Joaquín Clausell

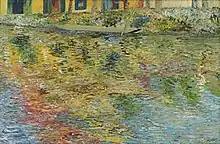
Canal de Xochimilco by the artist

Clausell is the son of José Clausell from Catalonia (now northeastern Spain) and Marcelina Franconis from Campeche, Mexico. His father immigrated to Mexico initially to work in shipbuilding with his brother Mauro, but later became a businessman in the city of Campeche. Joaquín was born Joaquín Quirico Marcelino in the city of Campeche on June 16, 1866, the only son of the couple. According to family lore, the couple knew they could not have any more children so they put all the names they liked onto this one.